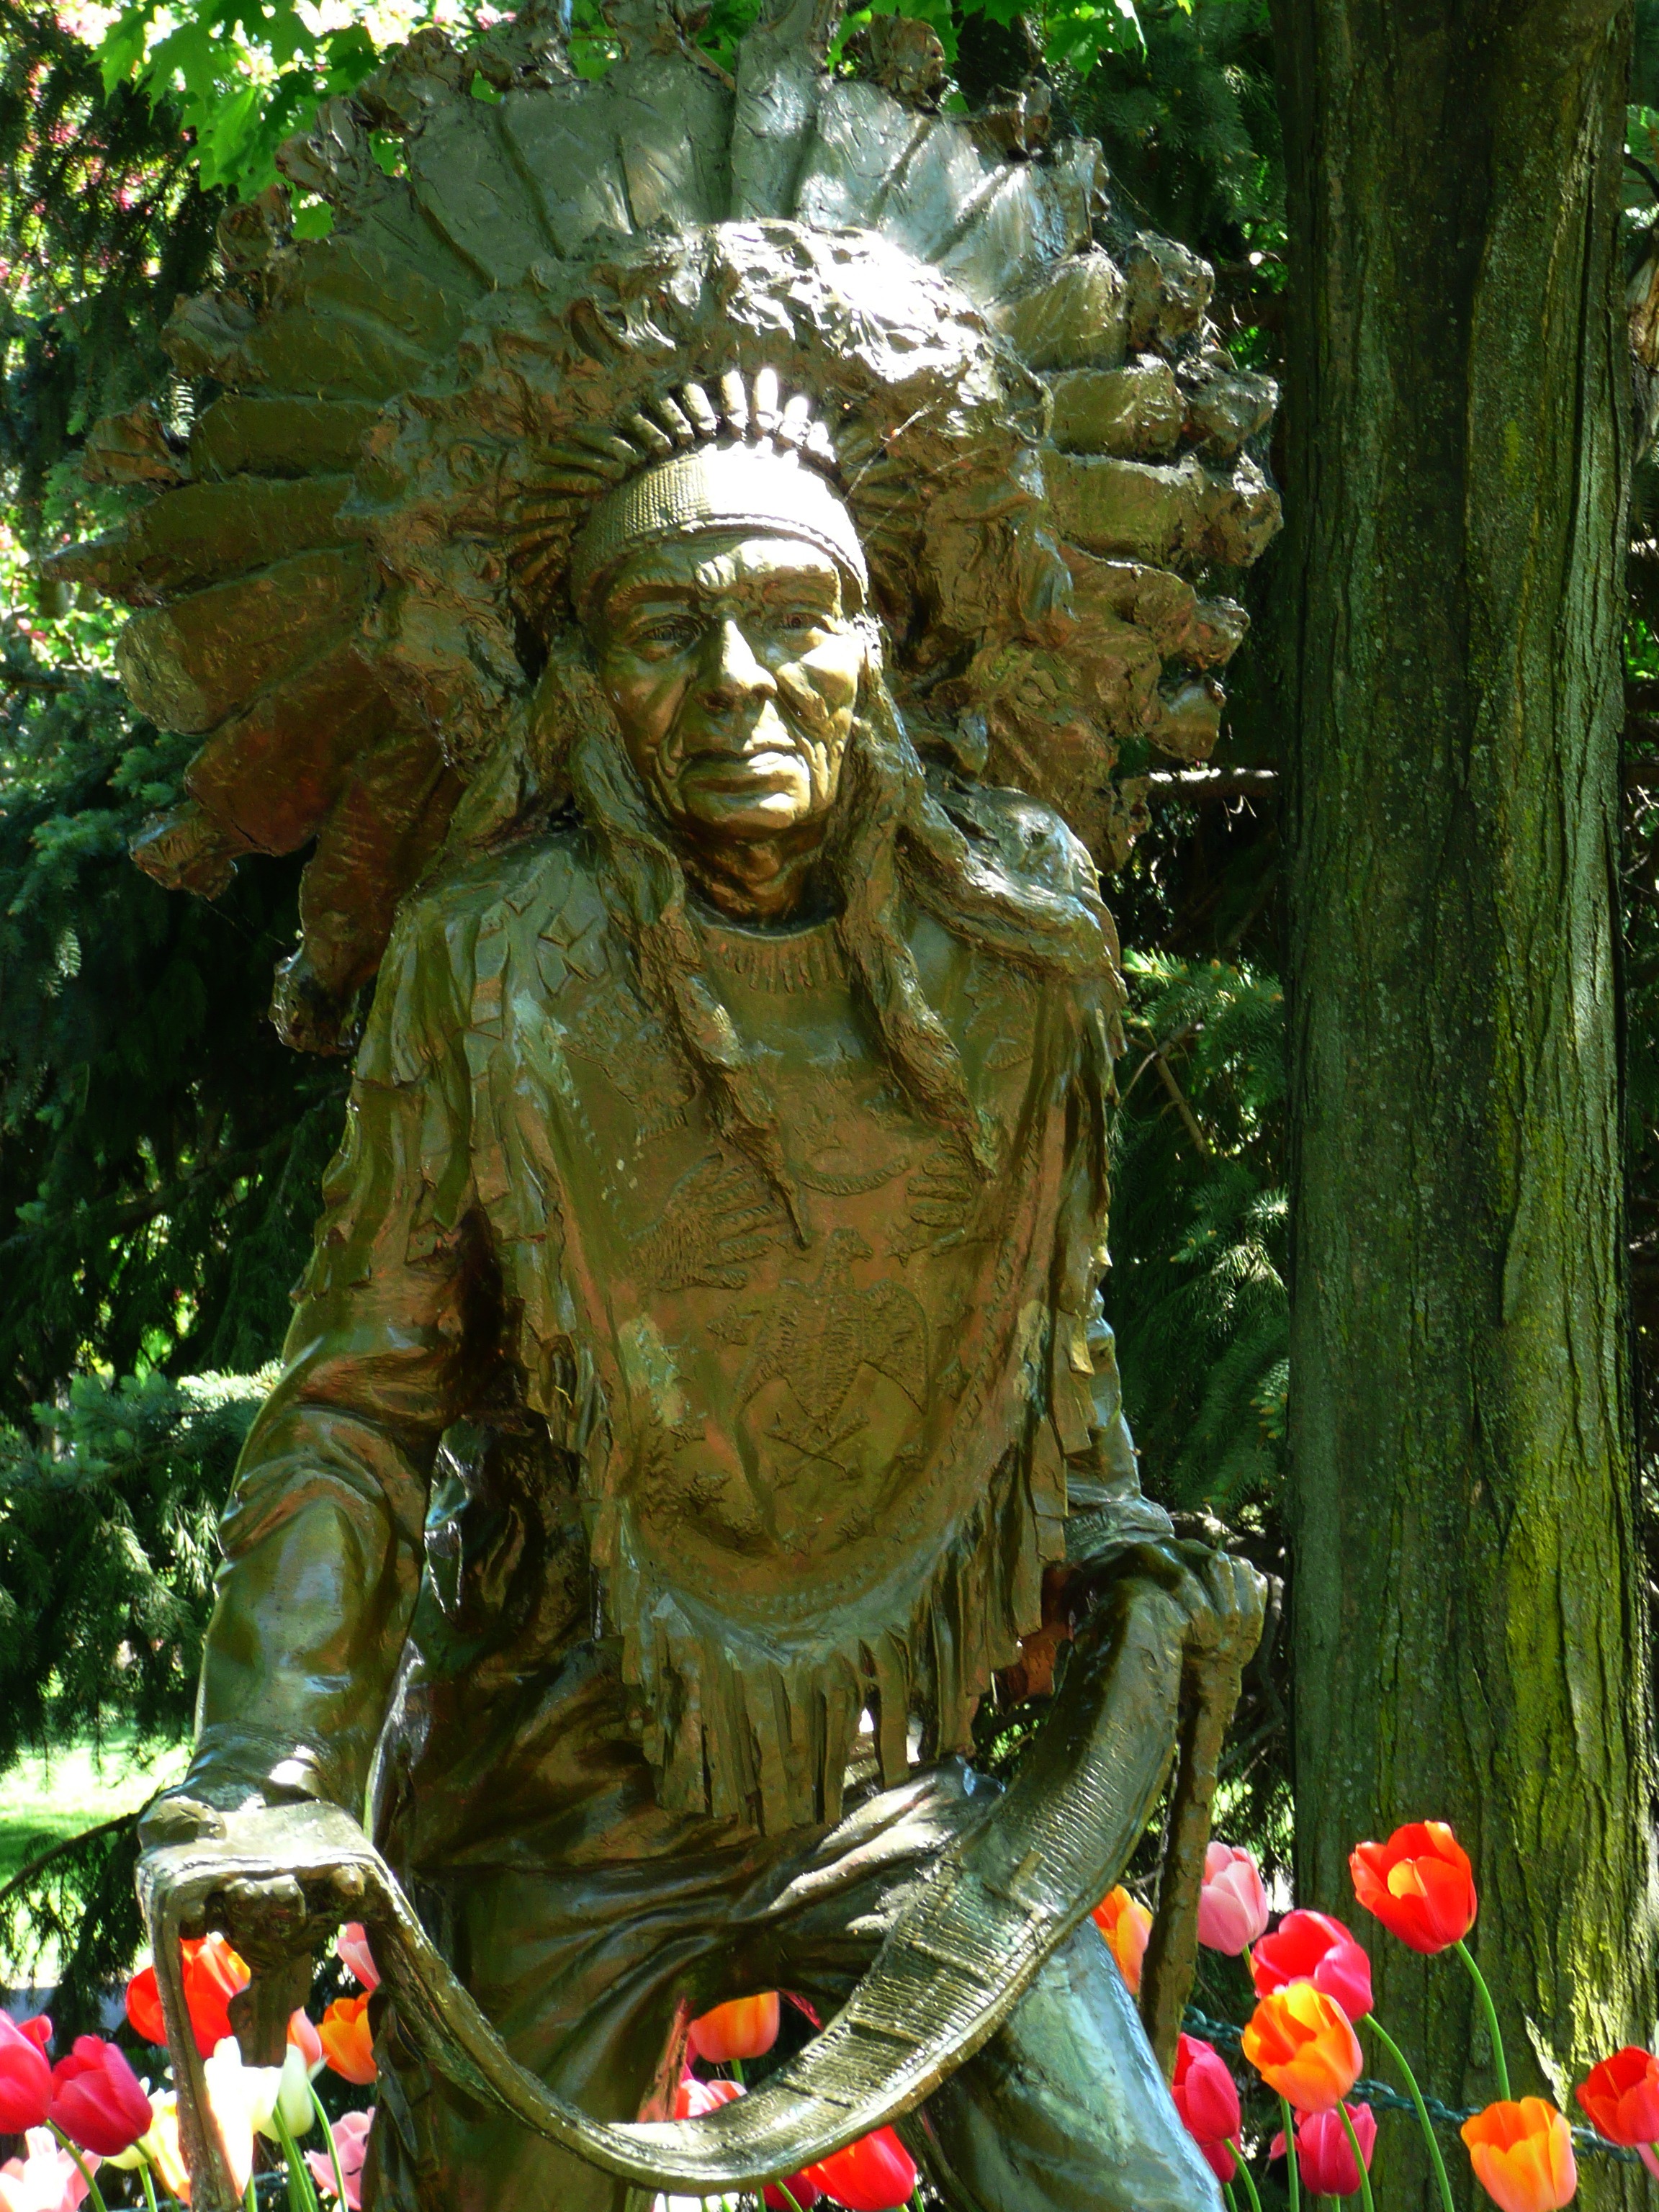
flower, monument, statue, jungle, symbol, park, america, garden, aztec, sculpture, art, figure, temple, ornate, culture, history, carving, indian, tribal, mythology, native american, hindu temple, fictional character, gautama buddha